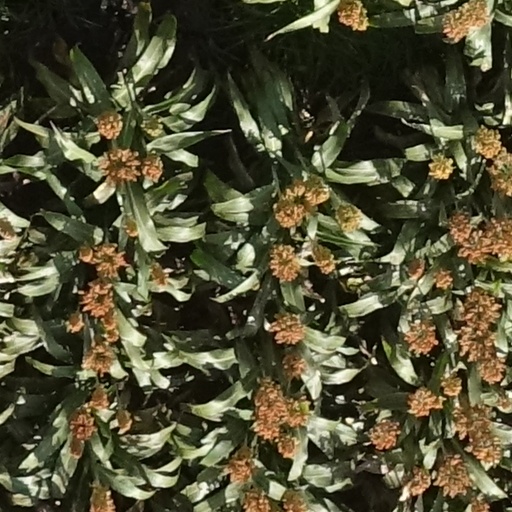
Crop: sorghum